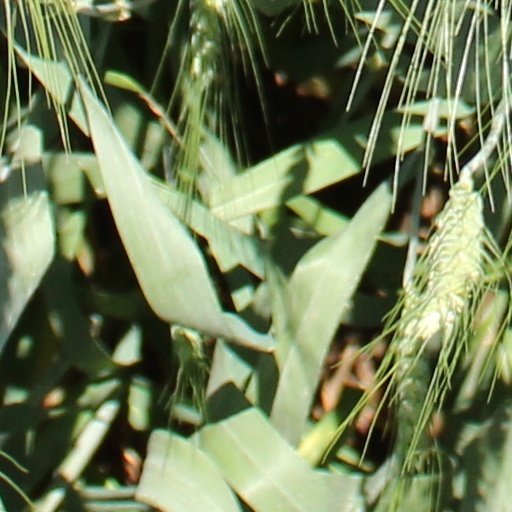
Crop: wheat